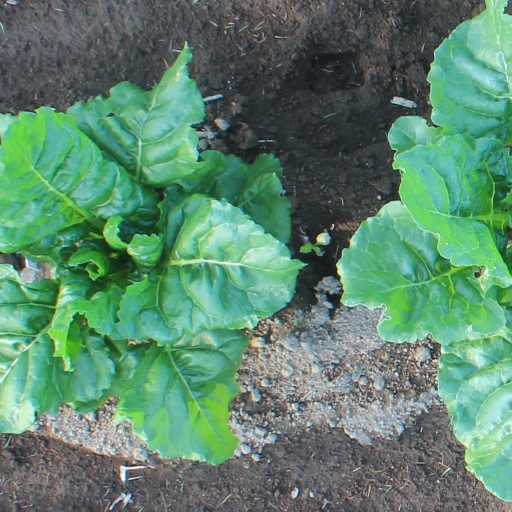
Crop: sugar beet